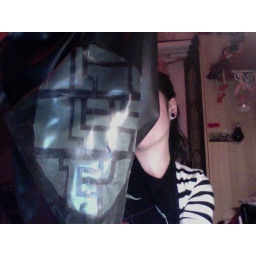
I was making geometric forms in a transparent green latex on a little dress I made.